Eat Hot Tofu Slowly

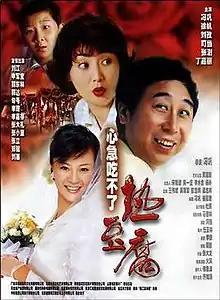
Chinese promotional poster for "Eat Hot Tofu Slowly"

Eat Hot Tofu Slowly is a 2005 Chinese comedy film directed by Feng Gong and written by Feng and Cui Yanjun. The film follows the emotional relationships of a middle-aged working-class man played by Feng Gong. It is set in Baoding of the Hebei province, with dialogue in the Baoding dialect.